Group 2 (motorsport)

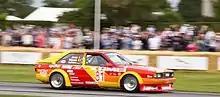
An Audi Coupe (B2) Group 2 Touring Car

The Group 2 racing class referred to regulations for cars in touring car racing and rallying, as regulated by the FIA. Group 2 was replaced by Group A in 1982.